Army Foundation College

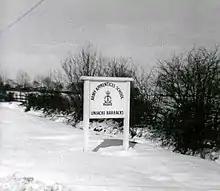
Welcoming board to the Army Apprentices School, Harrogate in March 1965

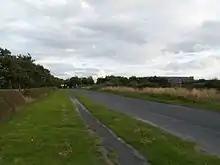
The Army Foundation College in August 2006

Despite the differing course lengths, all recruits are trained to the same standard of the Common Military Syllabus (see Selection and Training in the British Army).